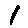
Label: 1